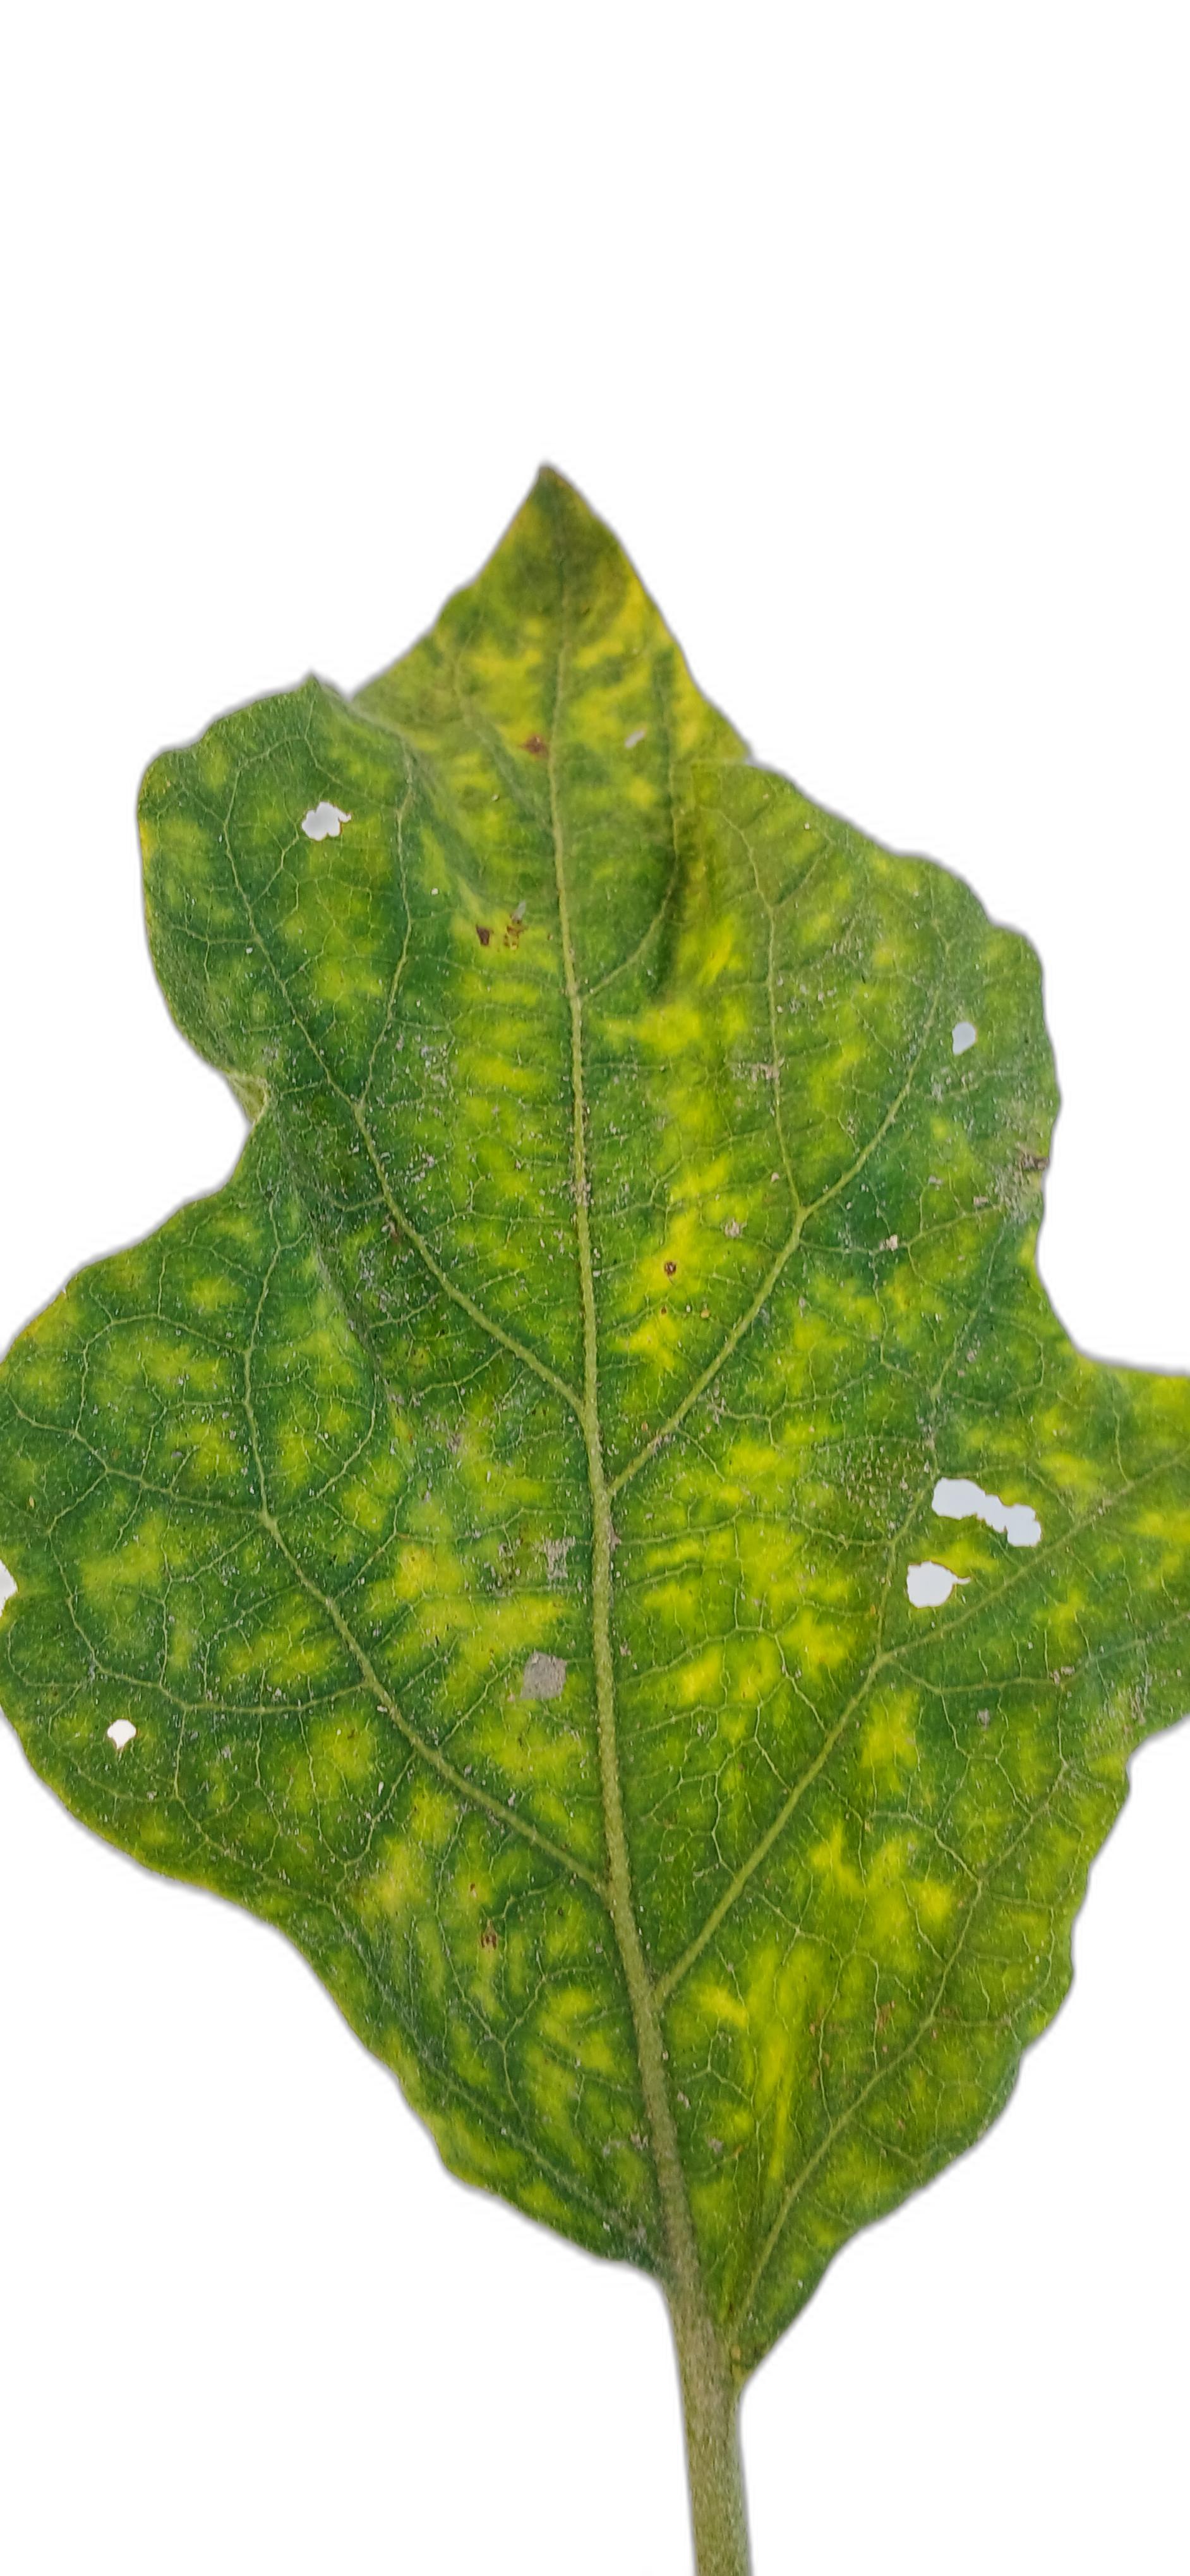
Label: Insect Pest Disease